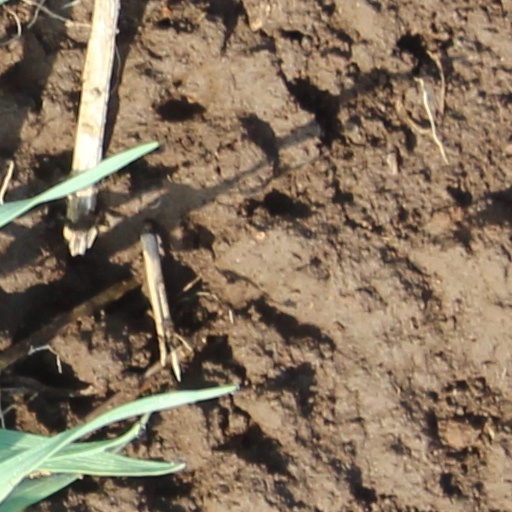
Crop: wheat